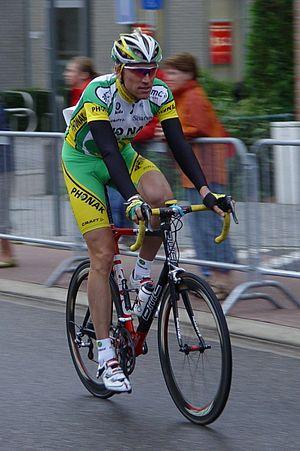
Axel Merckx, né le 8 août 1972 à Uccle, est un ancien coureur cycliste professionnel belge, devenu manager et directeur sportif de l'équipe Axeon-Hagens Berman.